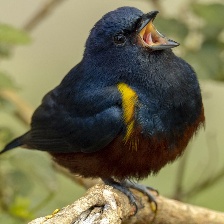
Species: CHESTNET BELLIED EUPHONIA
Scientific name: EUPHONIA PECTORALIS